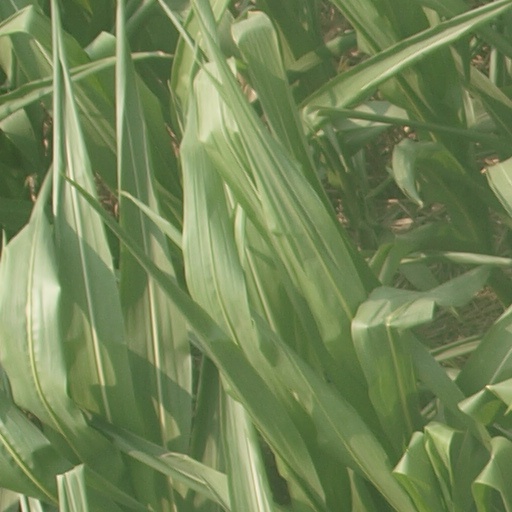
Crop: maize; corn